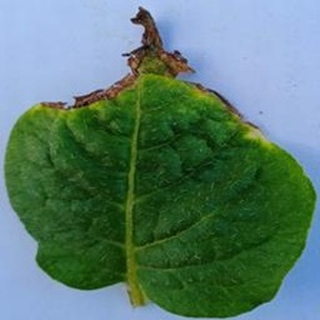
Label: potato_late_blight